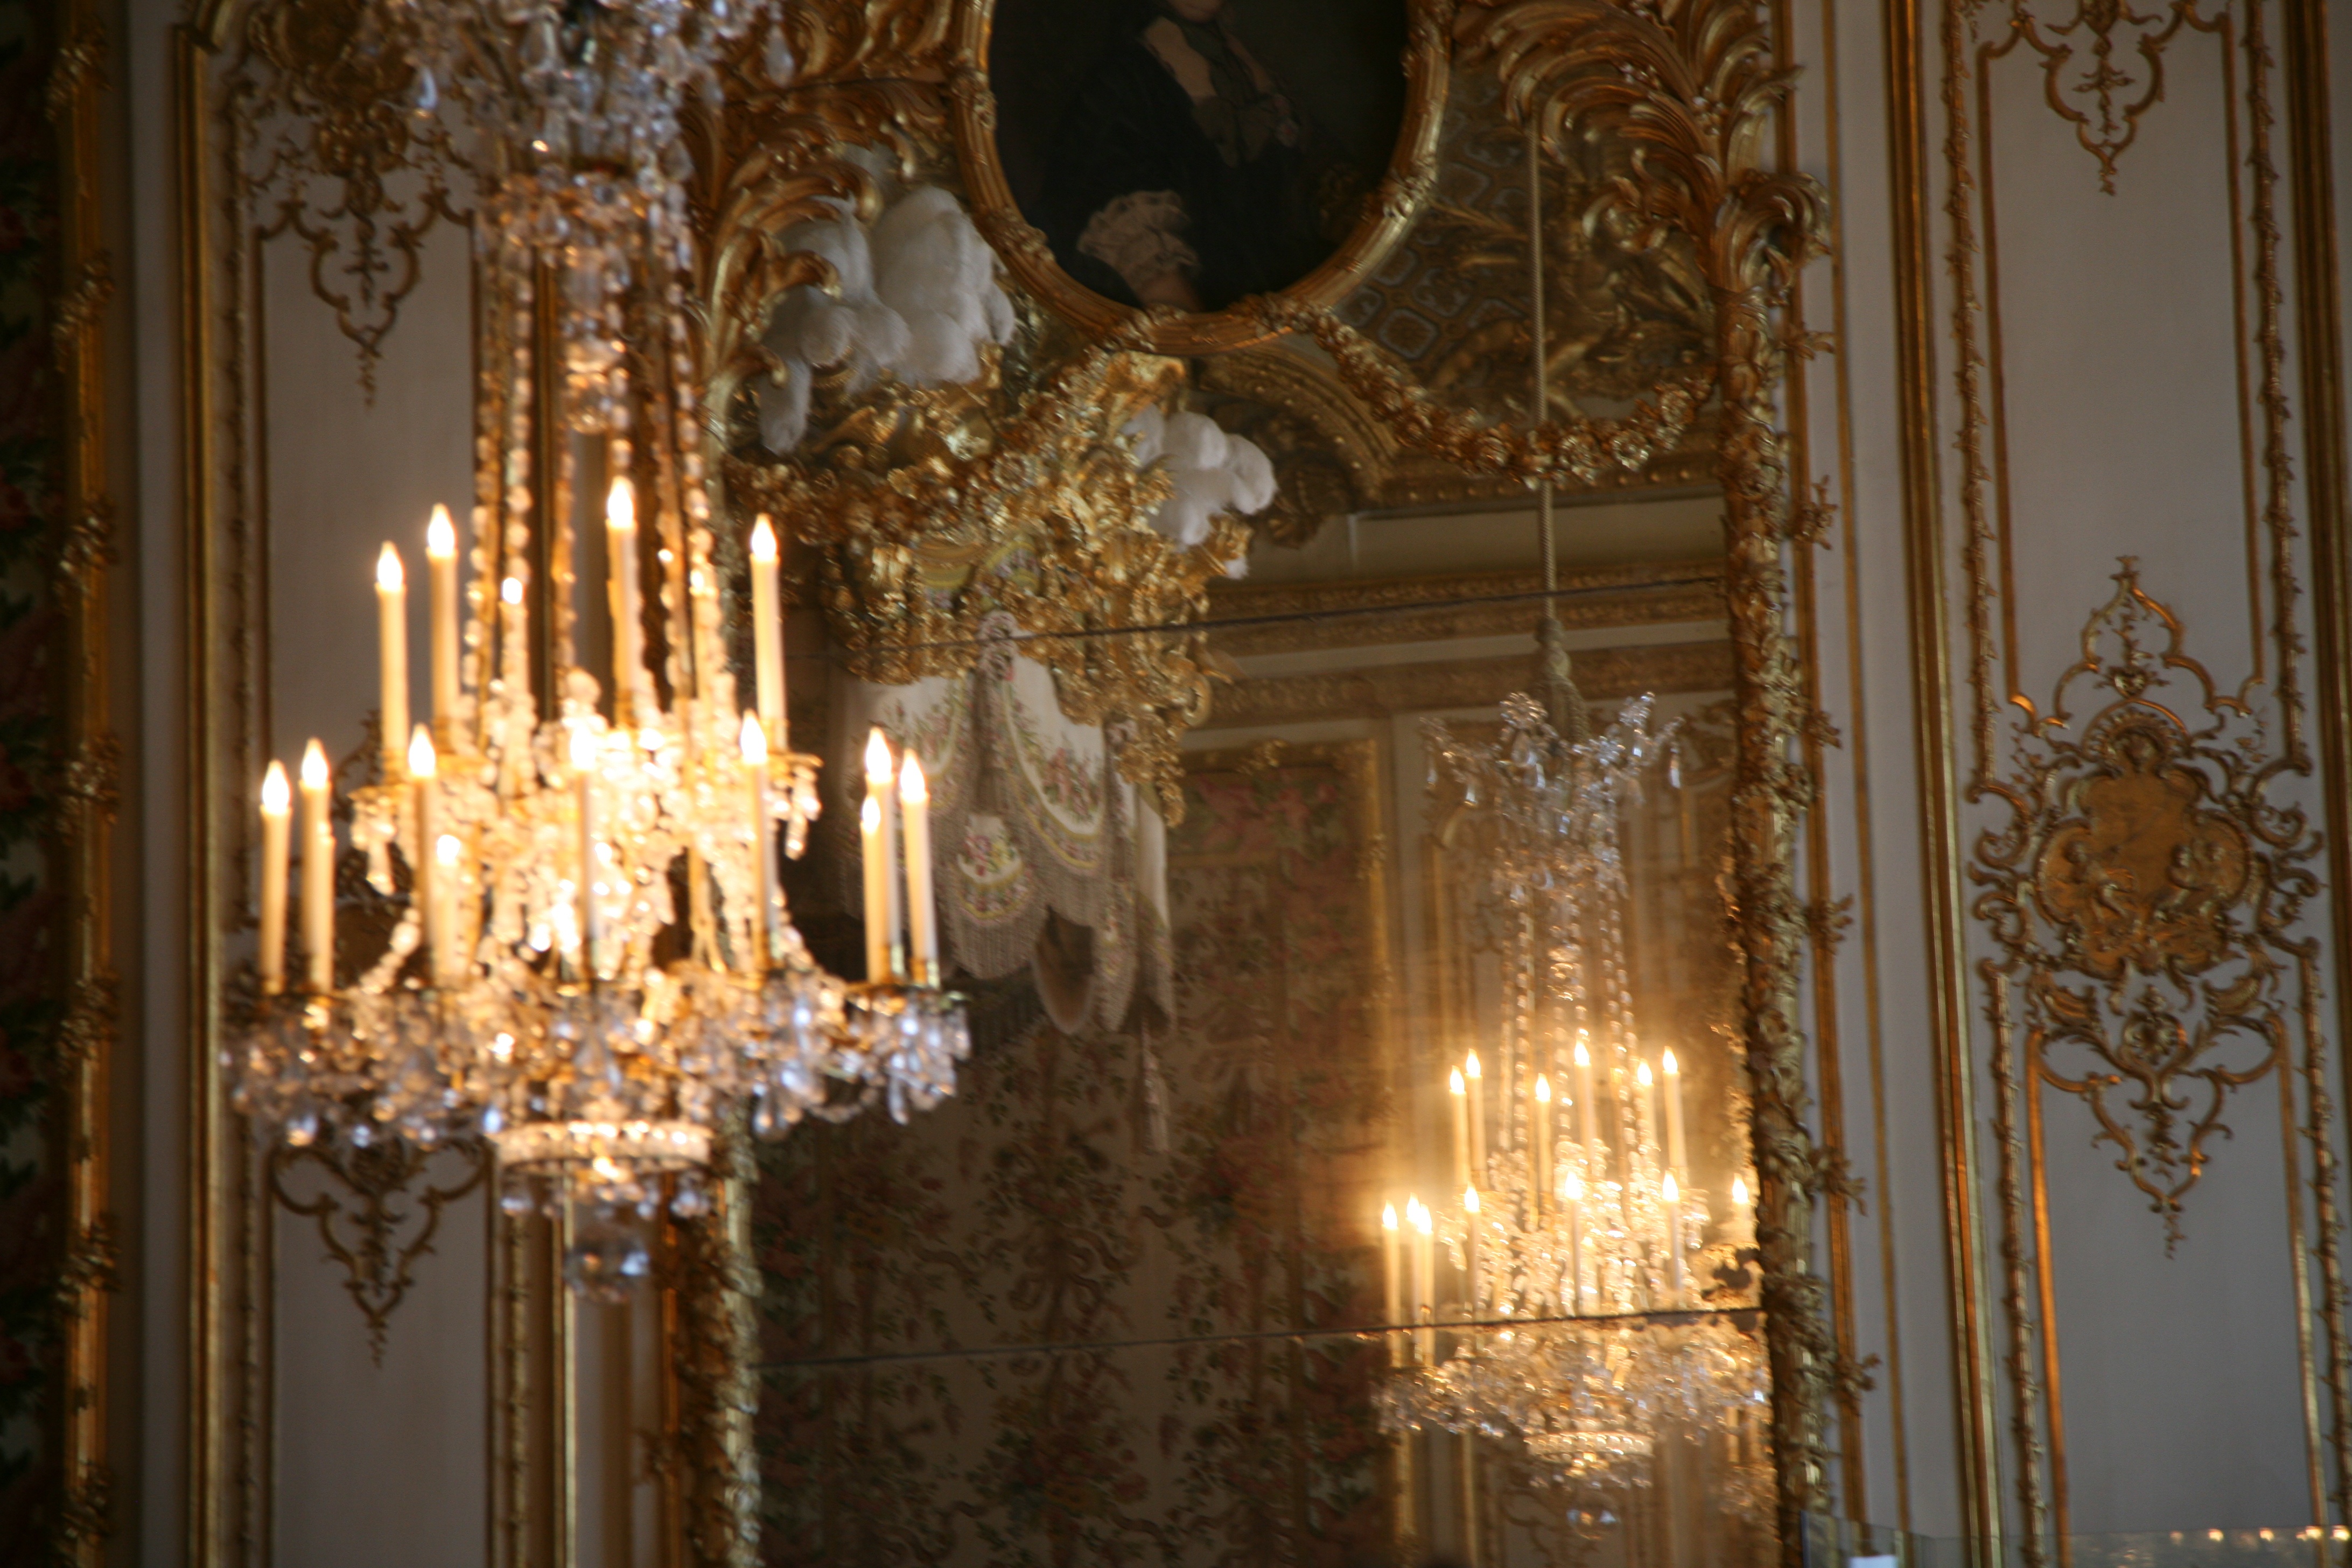
palace, france, lighting, interior design, light fixture, palacio, chandelier, versailles, schloss, kastellvanversailles, palaceofversailles, palaciodeversalles, versalles, yvelines, kastell, schlossversailles, chateaudeversailles